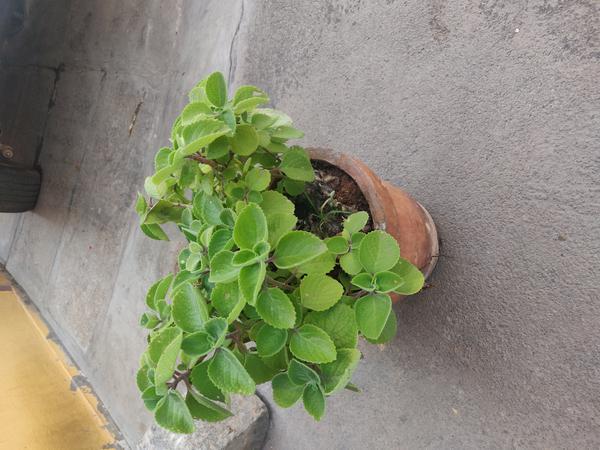
Plant: Doddapatre